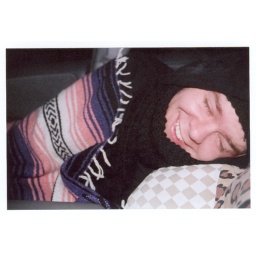
We had to sleep in my car because highway 58 and I-5 were closed. He's cute.